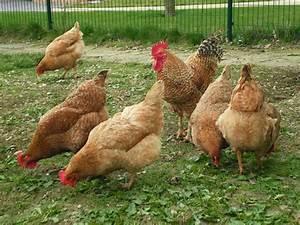
chicken